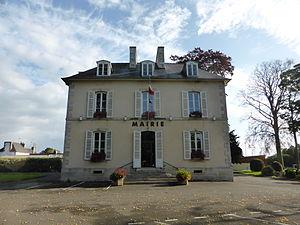
Mairie de Plourhan dans les Côtes-d'Armor, en France.
Plourhan [pluʁɑ̃] est une commune du département des Côtes-d'Armor, dans la région Bretagne, en France.